The Eclipse Inn

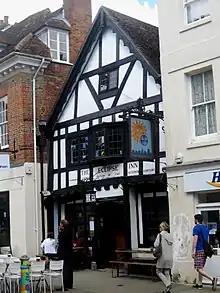
The Eclipse Inn in 2016

The Eclipse Inn is a public house at 25 The Square in the city of Winchester in Hampshire, England. It has been listed Grade II on the National Heritage List for England (NHLE) since January 1974. The building dates from the 16th century and was formerly the rectory of St Lawrence Church. The name of the pub derives from its siting opposite the Sun Inn.